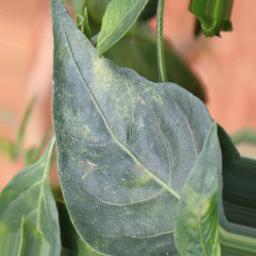
Label: healthy